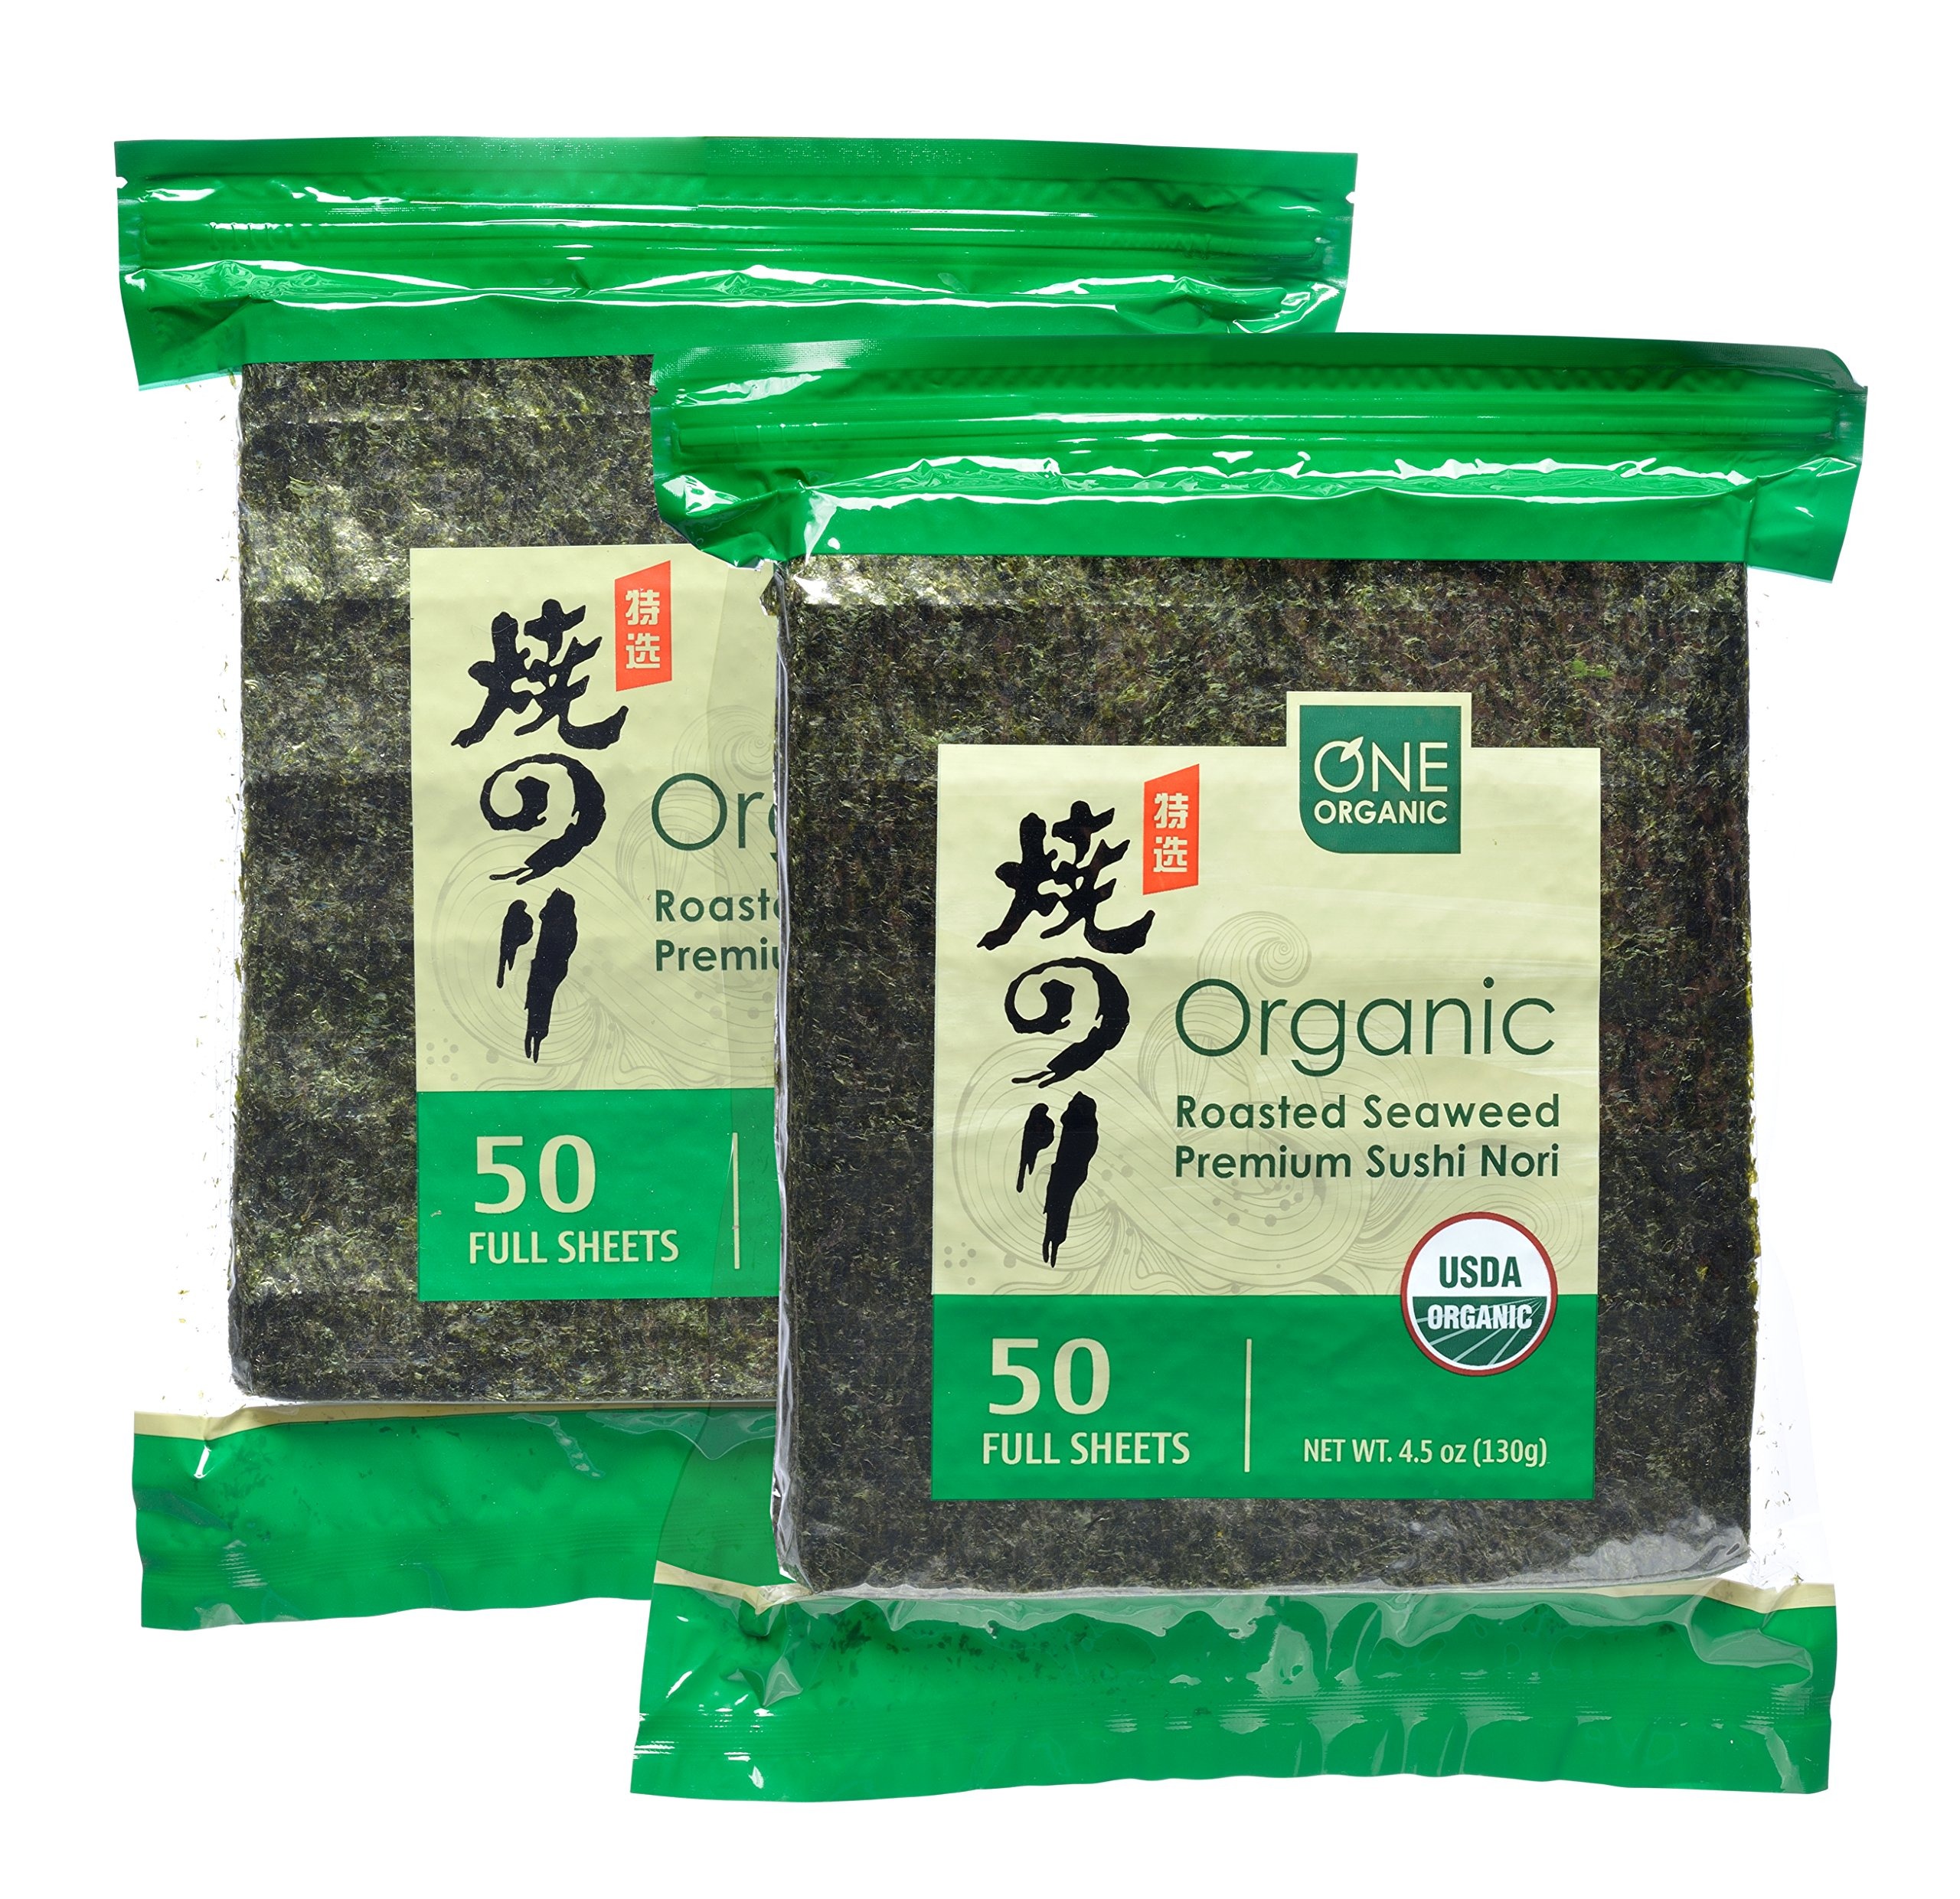
Item Name: ONE ORGANIC Sushi Nori Premium Roasted Organic Seaweed (50 Full Sheets) - 2 Packs
Bullet Point 1: Two packs of 50 sheets each
Bullet Point 2: Each sushi nori sheet is approximately 7.5
Bullet Point 3: Packed with vitamins, minerals and amino acids
Bullet Point 4: USDA Organic Roasted Seaweed
Bullet Point 5: Low calorie Superfood
Product Description: ONE ORGANICs roasted seaweed (yaki nori) is 100% natural and USDA Organic certified. Our seaweed is harvested by hand and roasted according to NOP standards. This low calorie Superfood is packed with an abundance of vitamins, minerals, and amino acids to boost everyday health. Each package is carefully roasted and ready to eat. ONE ORGANICs roasted seaweed is great for wrapping sushi, garnishing soups, and everyday snacking.
Value: 9.0
Unit: Ounce

Price: 25.16